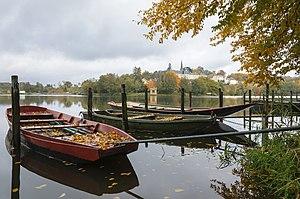
Barques à fond plat sur l'étang (dit aussi lac) du Val Joyeux à Château-la-Vallière (Indre-et-Loire, France).
Une barque est un type d'embarcation mû à l'aviron, à la rame ou au moteur, de petite taille, généralement sans gréement et non ponté.
Château-la-Vallière est une commune française située dans le département d'Indre-et-Loire, en région Centre-Val de Loire.
Ce glossaire maritime liste les principaux termes techniques utilisés par le monde maritime et les marins.